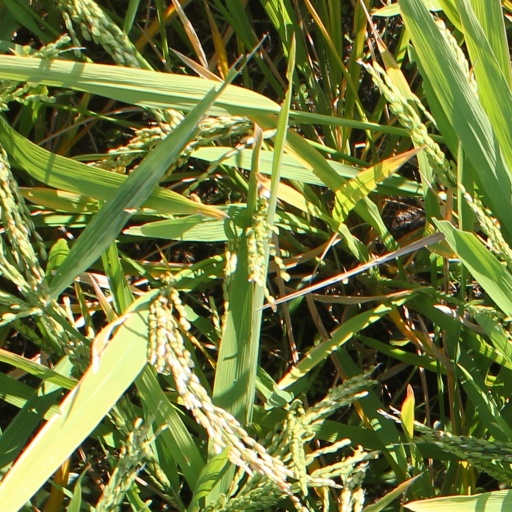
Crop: rice